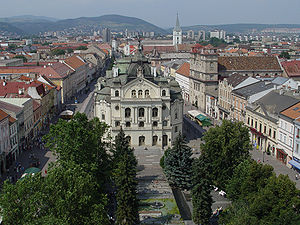
Junior-VM i orientering 2012
Junior-VM i orientering 2012 var den 23. udgave af juniorverdensmesterskabet i orientering. Det fandt sted fra den 6.-14. juli 2012 i Košice, der er den næststørste by i Slovakiet.